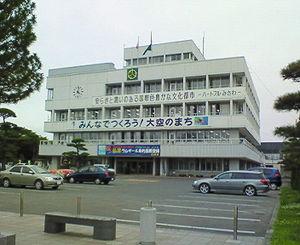
Misawa est une ville située dans la préfecture d'Aomori, sur l'île de Honshū, au Japon.